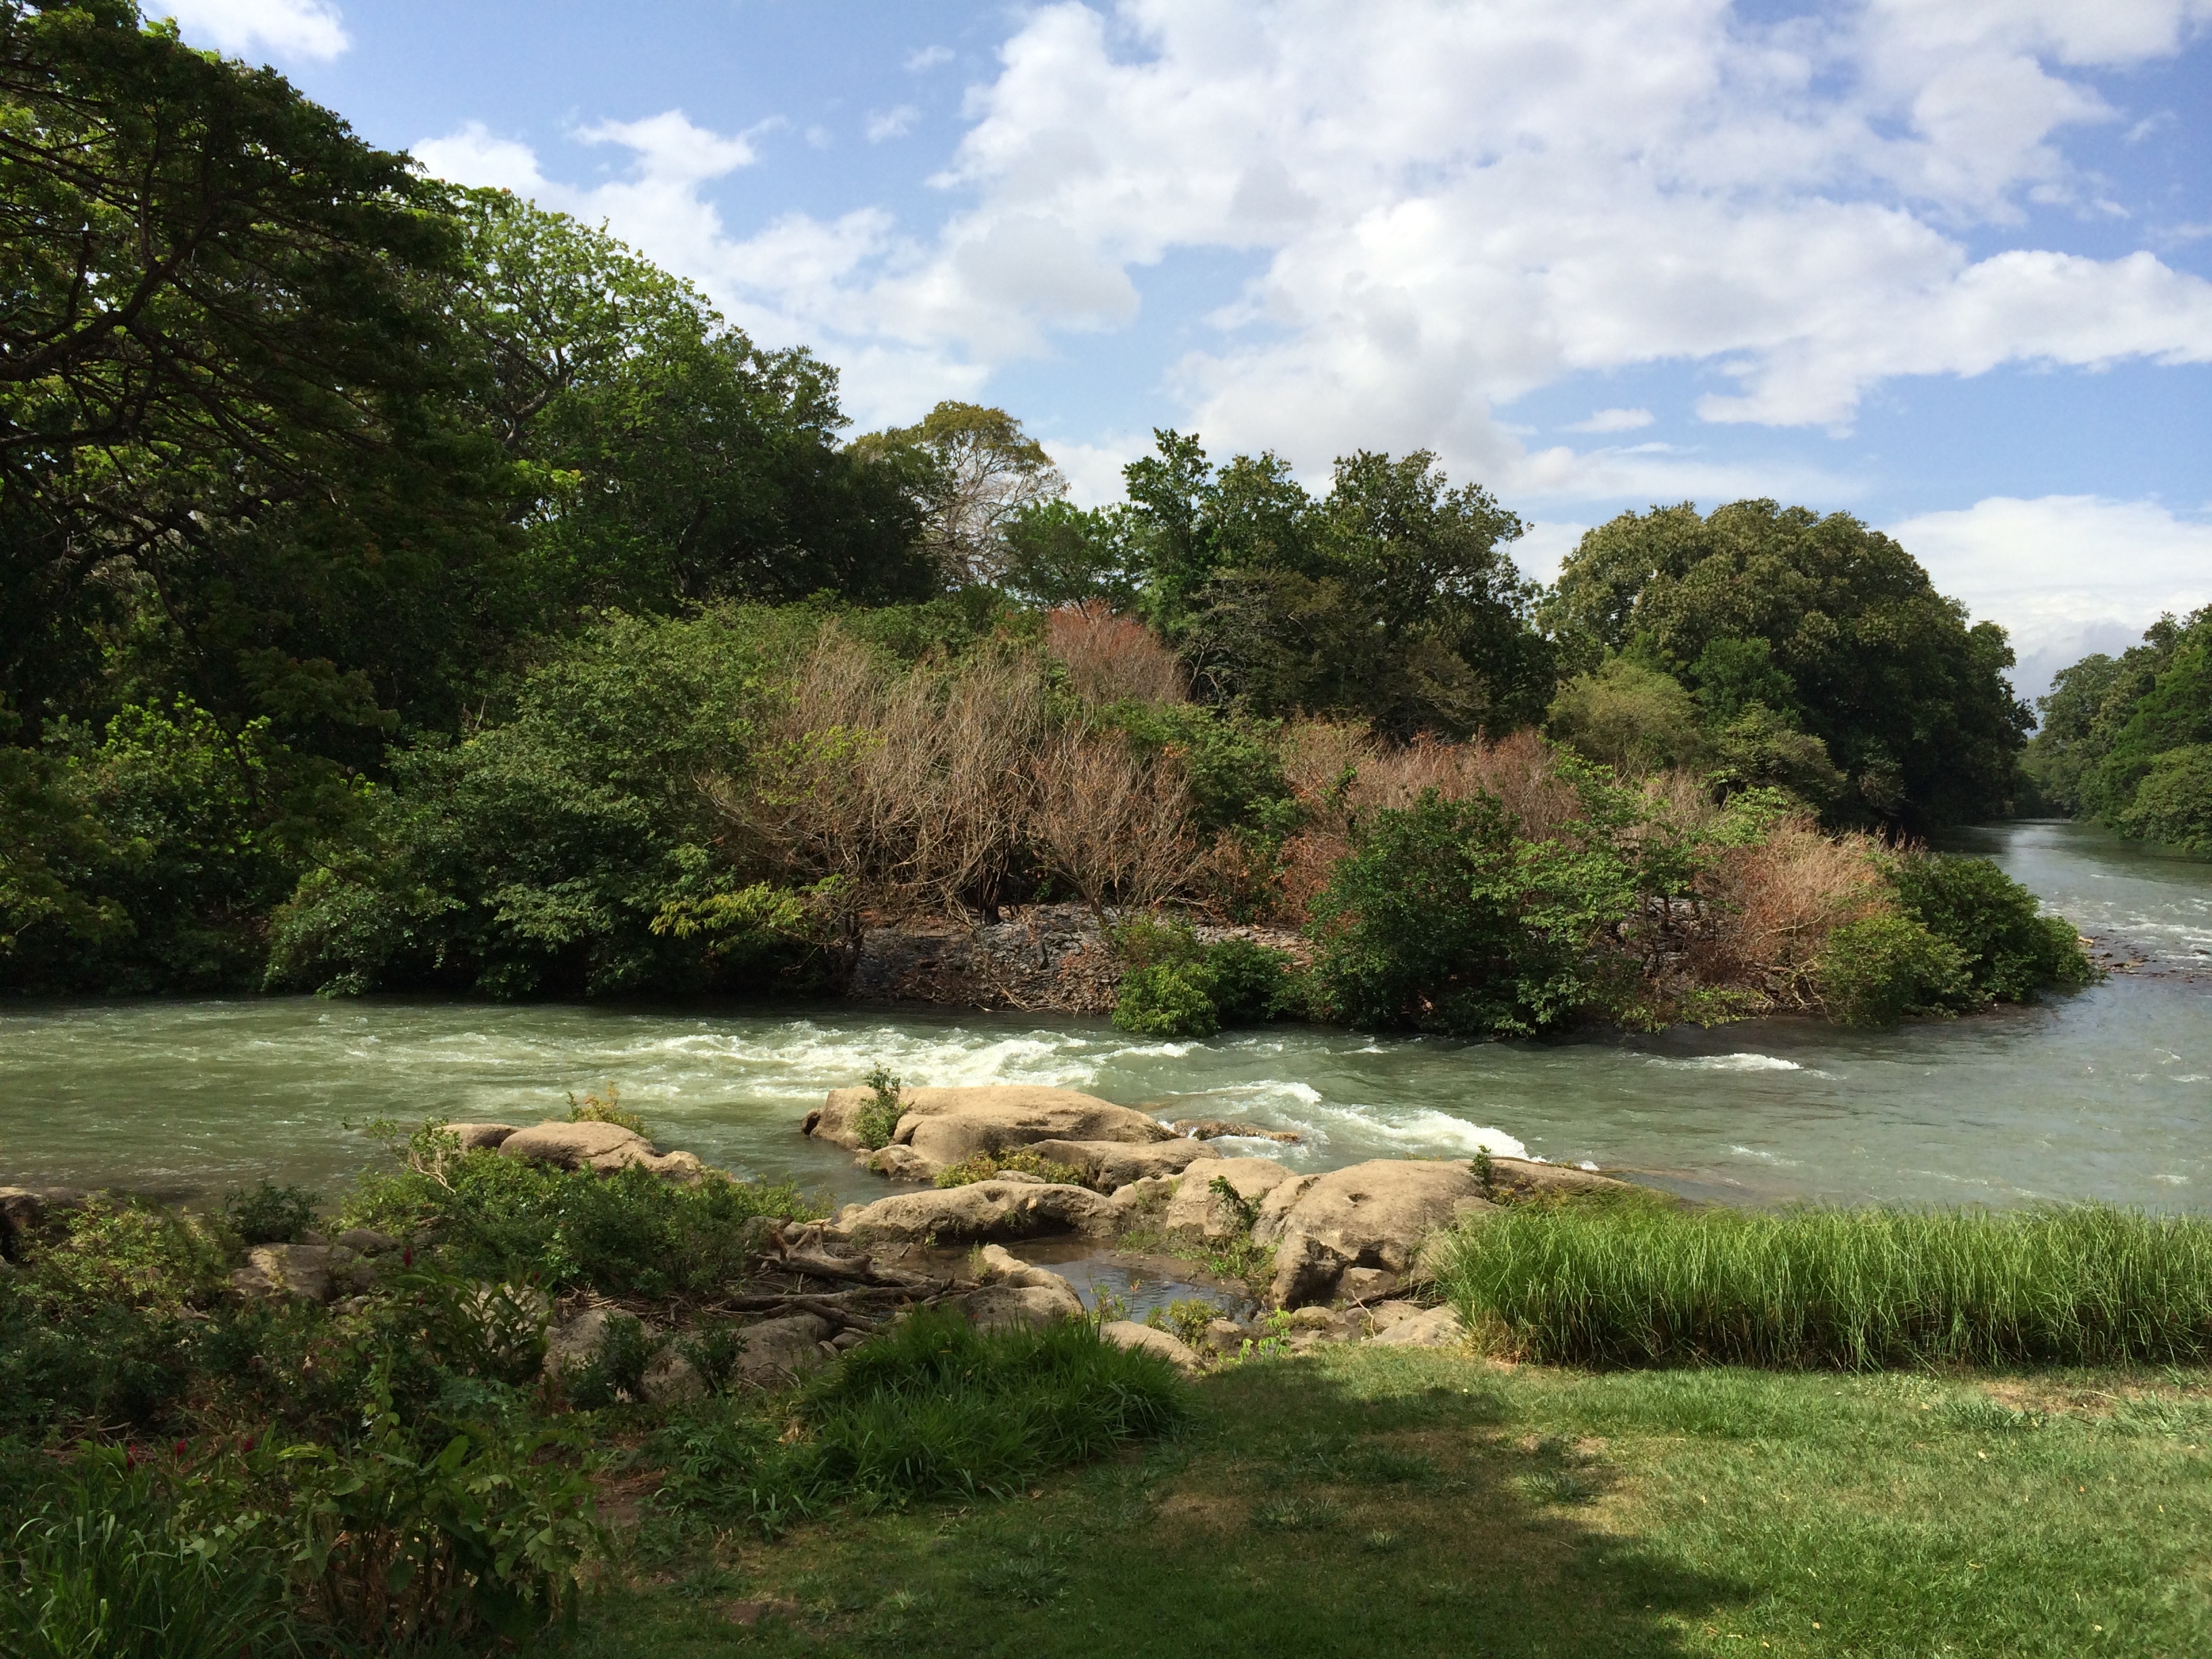
landscape, sea, coast, tree, water, nature, outdoor, shore, lake, river, stream, jungle, bay, reservoir, body of water, loch, river view